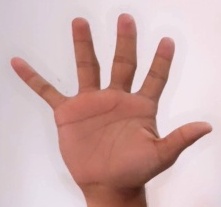
ASL sign: 5